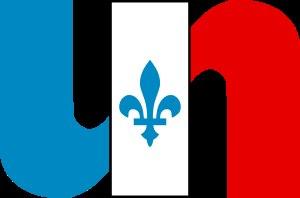
L'élection générale québécoise de 1960 est une élection s'étant déroulée le 22 juin 1960 afin d'élire les députés de la 26ᵉ législature à l'Assemblée législative de la province de Québec. Le gouvernement de l'Union nationale, dirigé par Antonio Barrette, est défait par le Parti libéral du Québec de Jean Lesage, qui forme un gouvernement majoritaire.